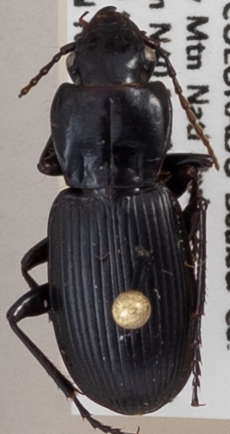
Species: Pterostichus protractus
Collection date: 2019-08-06
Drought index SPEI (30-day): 0.016
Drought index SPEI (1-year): -0.188
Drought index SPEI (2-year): -0.696